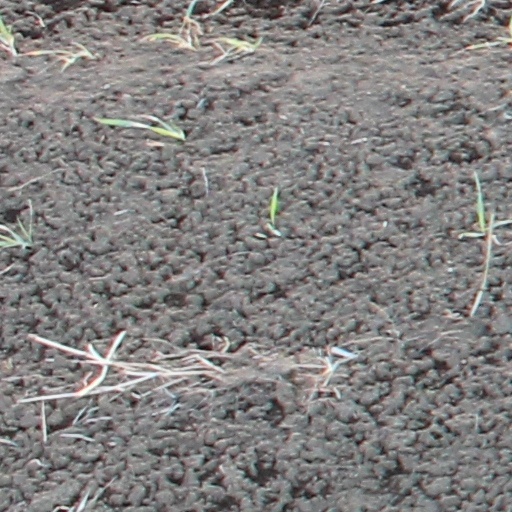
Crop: wheat